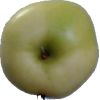
Label: Apple 6